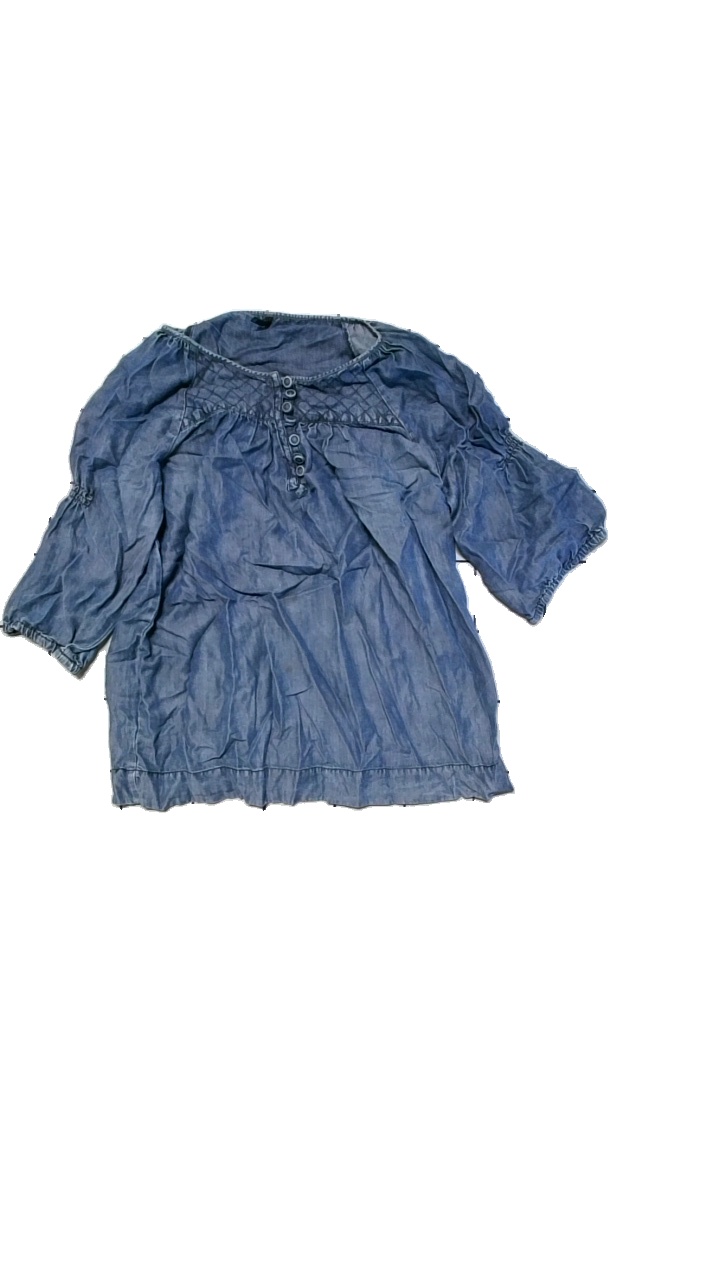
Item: Top (Ladies)
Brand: Soya/soyaconcept
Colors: Blue
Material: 100% tencel
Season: Summer
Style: Denim
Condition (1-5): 2
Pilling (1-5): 1
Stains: Major
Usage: Export
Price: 50-100